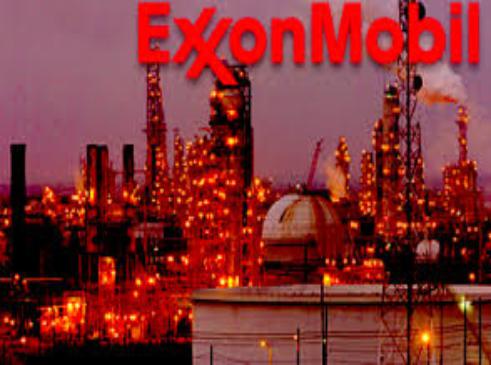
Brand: ExxonMobil
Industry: Transportation